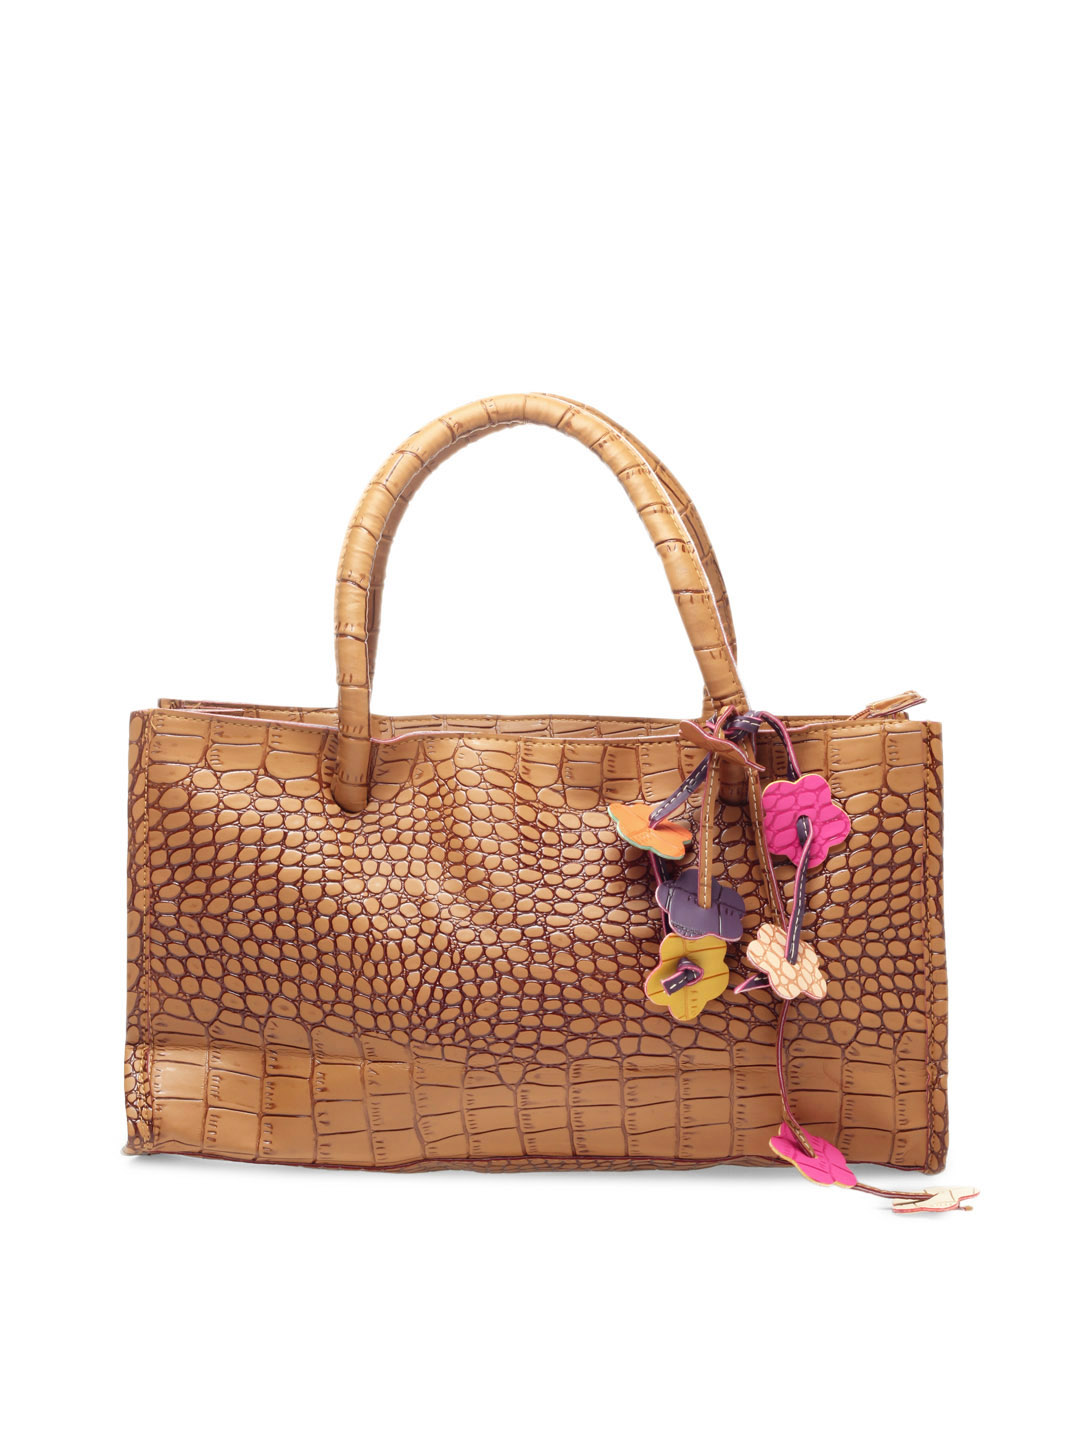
Kiara Women Brown Handbag
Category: Accessories / Bags / Handbags
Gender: Women
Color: Brown
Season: Summer 2012
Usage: Casual